Street, Somerset

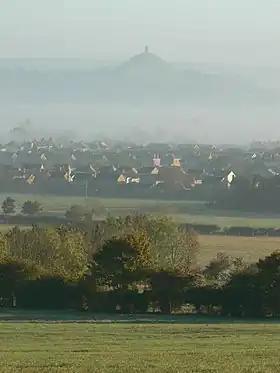
Street and Glastonbury Tor seen from Walton Hill

The parish of Street was part of the Whitley Hundred.